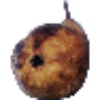
Label: Pear Abate 1